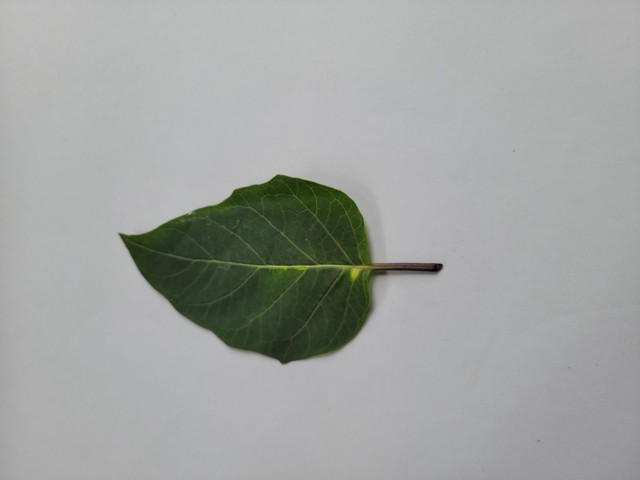
Plant: kalodhutura